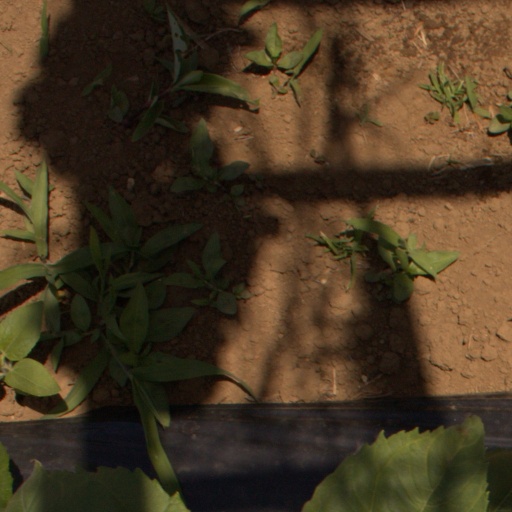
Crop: Jerusalem artichoke